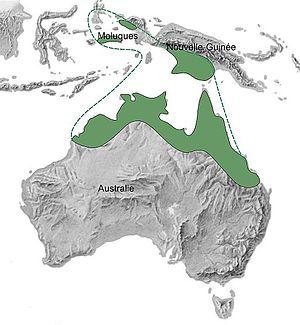
Distribbution de Melaleuca leucadendra (fond domaine public http://www.shadedreliefarchive.com/australia.html, Kenneth Townsend) d'après Craven, 2003
Melaleuca leucadendra est un arbre de la famille des Myrtaceae, originaire d'Australie et d'Indonésie.